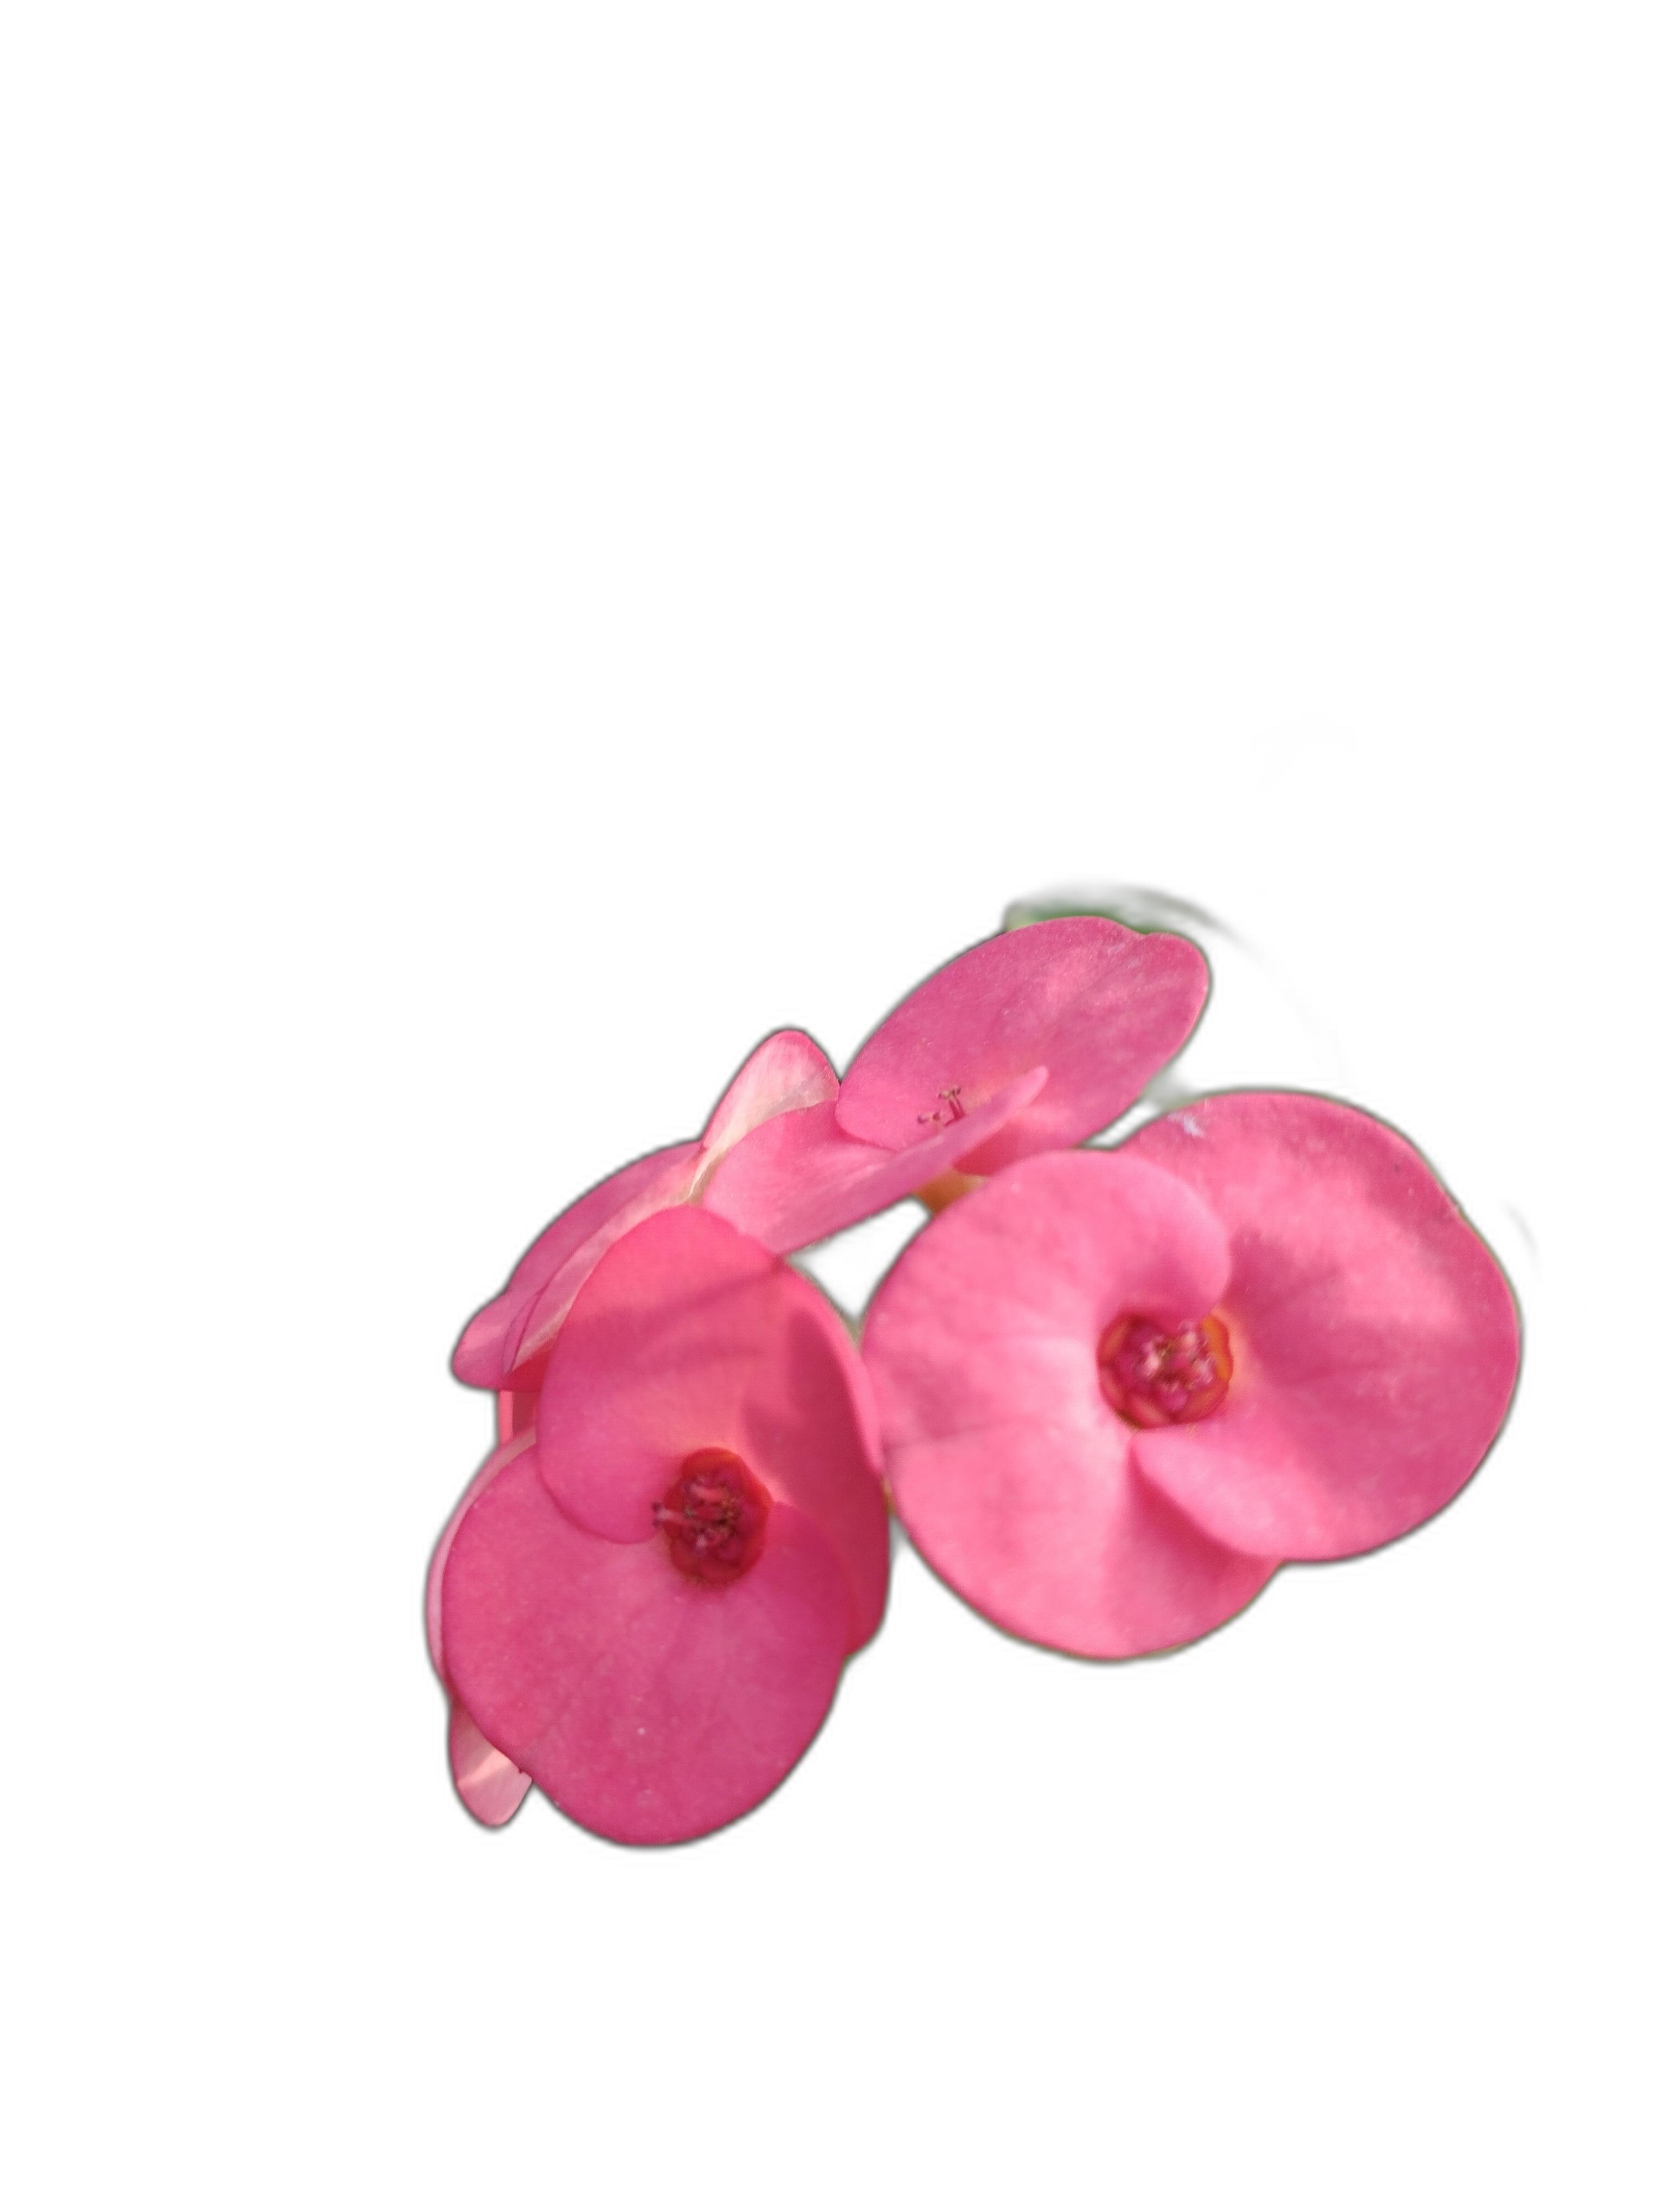
Label: Crown of thorns